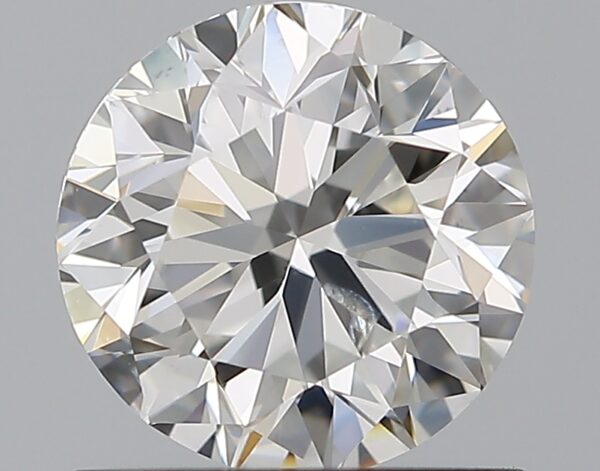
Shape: round
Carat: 1
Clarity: SI1
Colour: G
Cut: VG
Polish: EX
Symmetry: GD
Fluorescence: N
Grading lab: GIA
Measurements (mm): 6.15 x 6.25 x 4